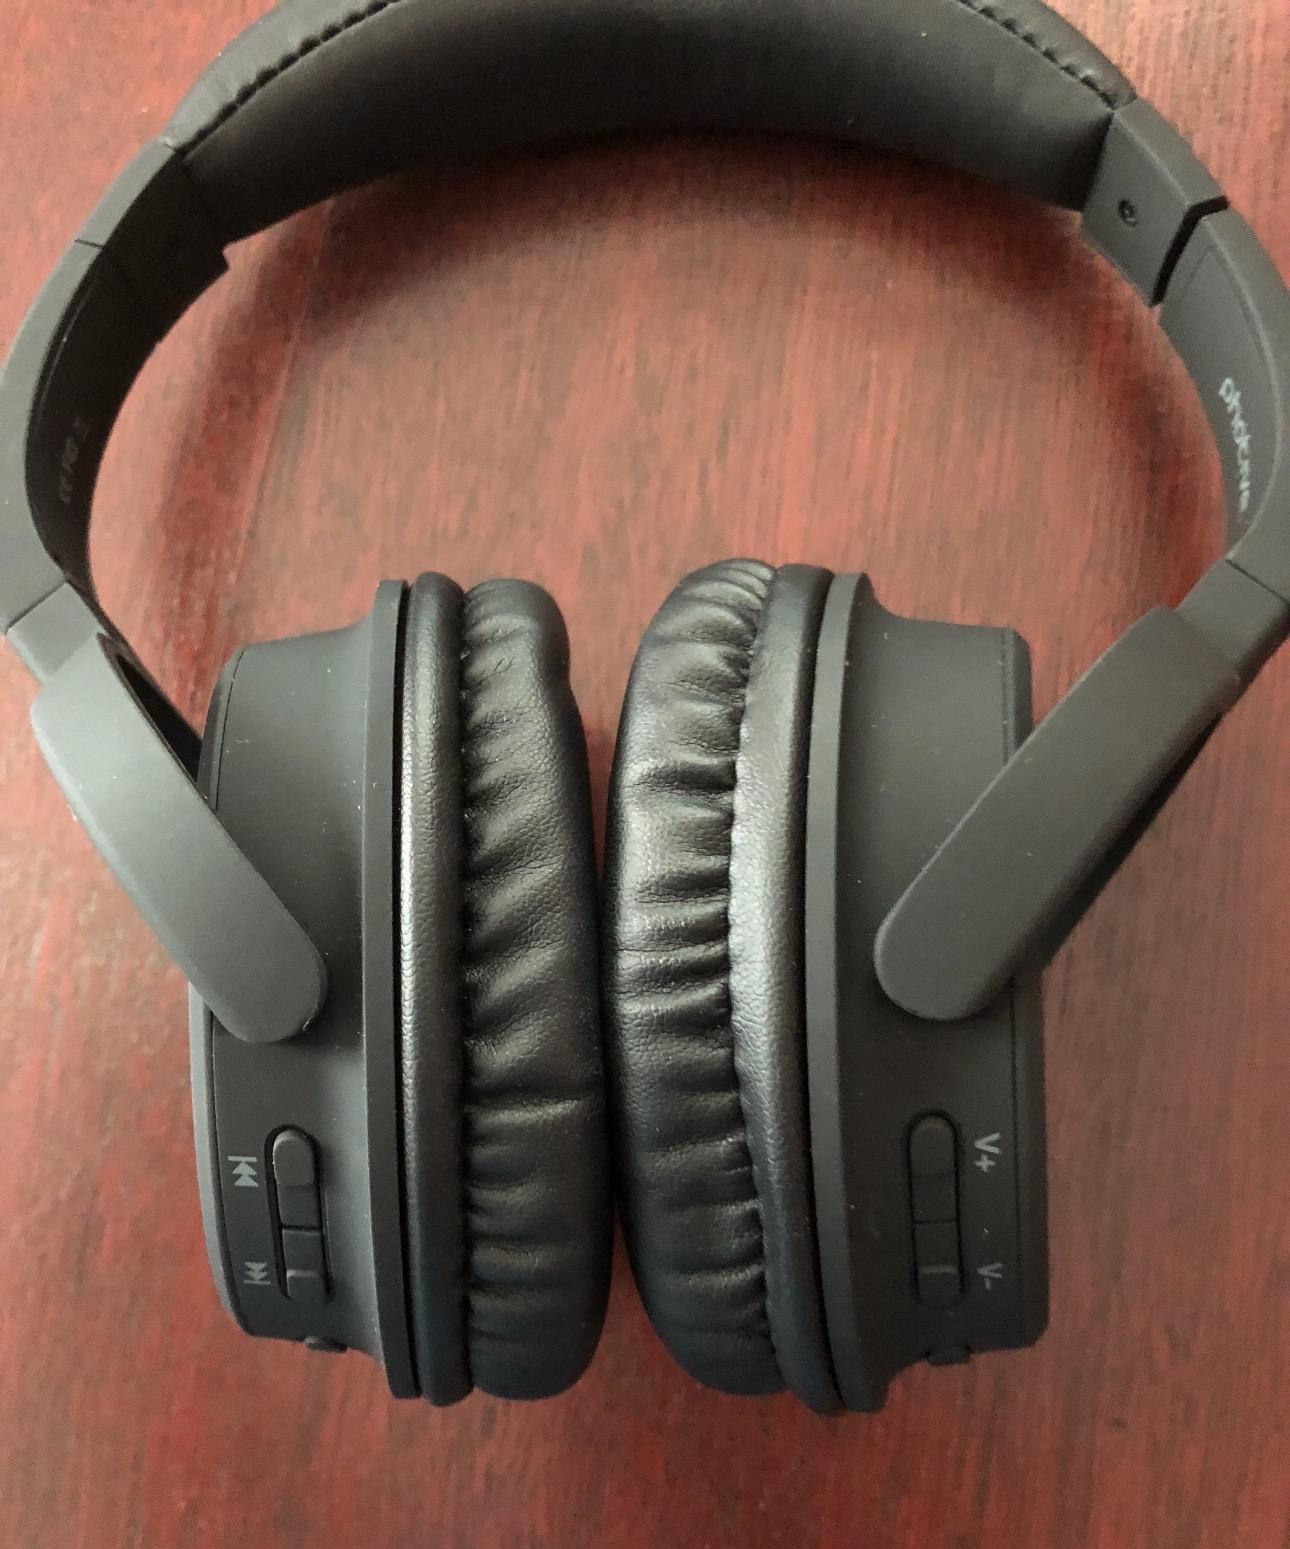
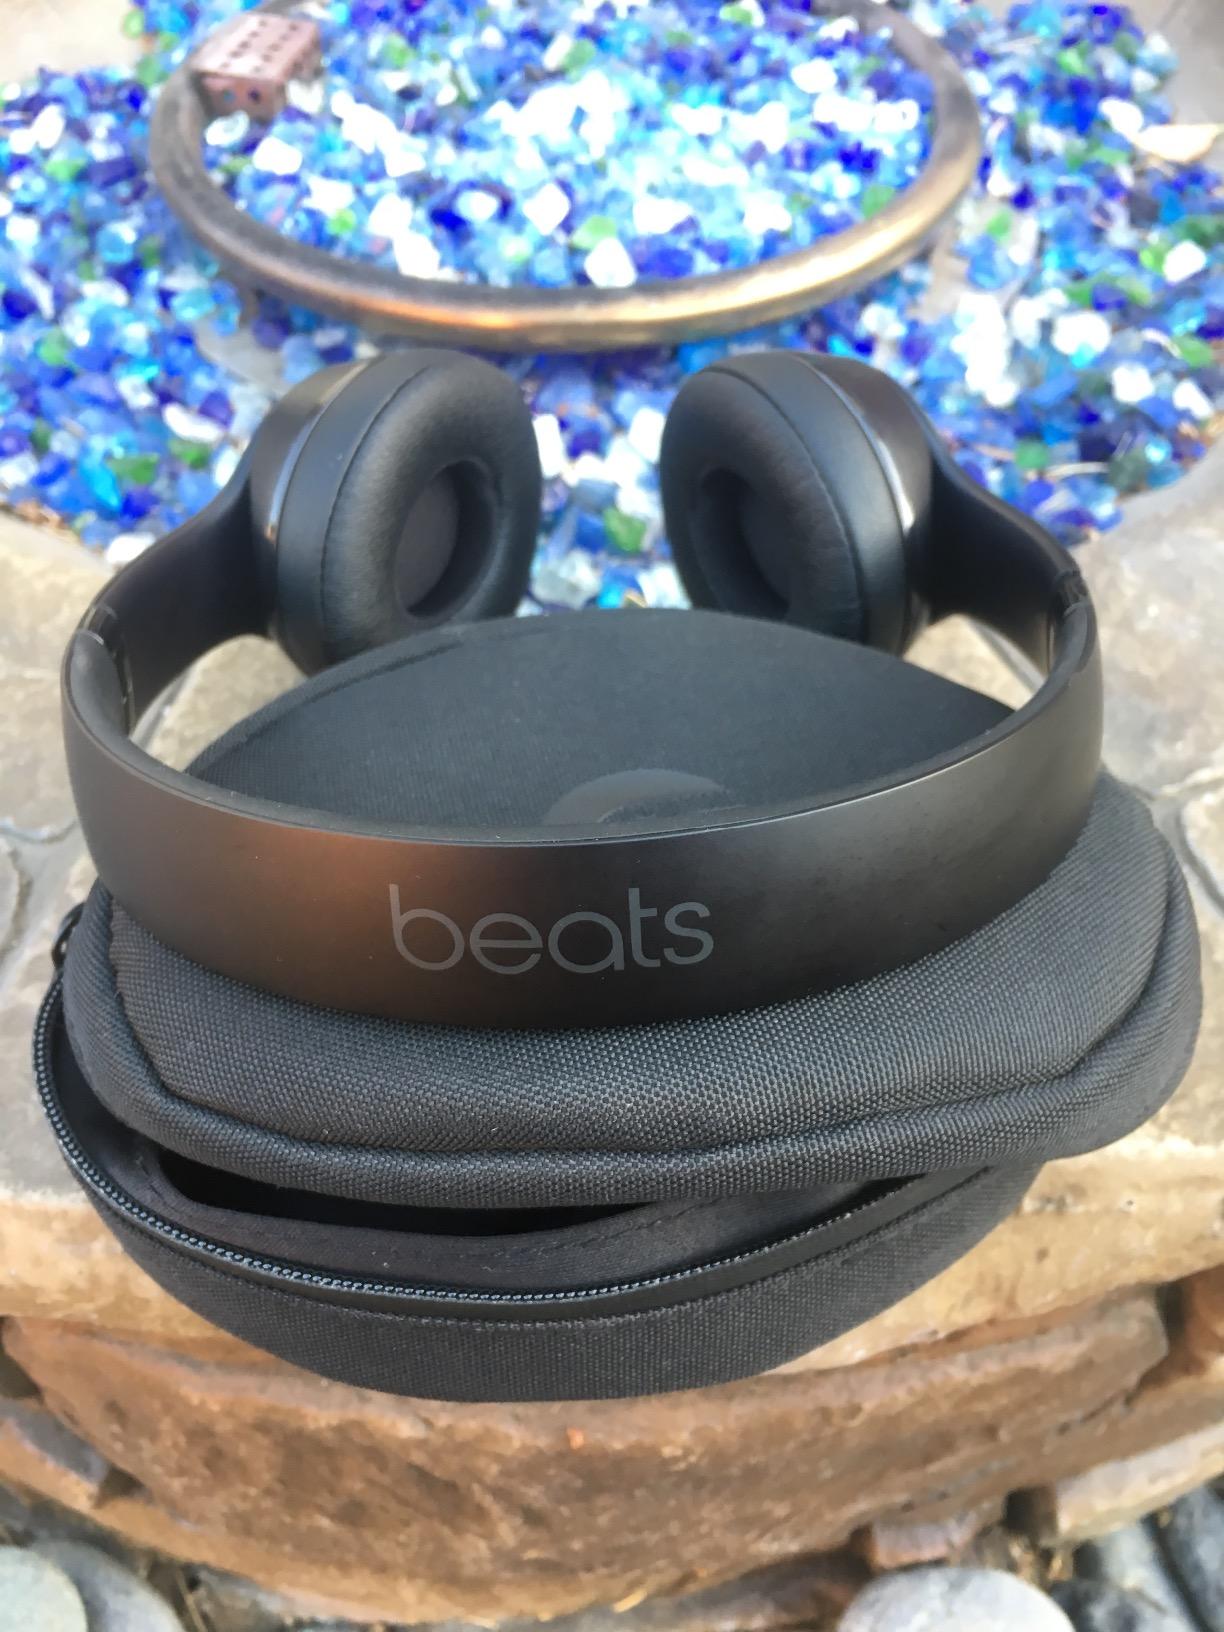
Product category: headphones
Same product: no